Soccsksargen

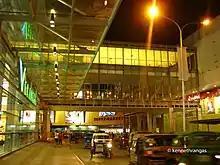
2 storey bridge connecting KCC mall of Gensan and Veranza Mall

The region contributes to the national GDP with 2.6% with 5% growth compared to 2016. 18.3% of Mindanao Gross Regional Domestic Product (GRDP).